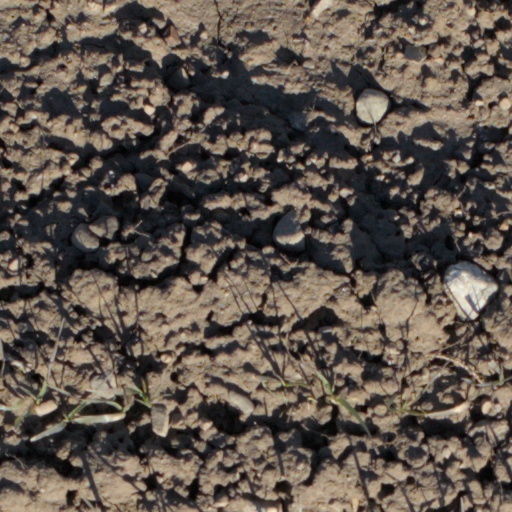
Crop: wheat